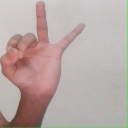
अक्षर: ण